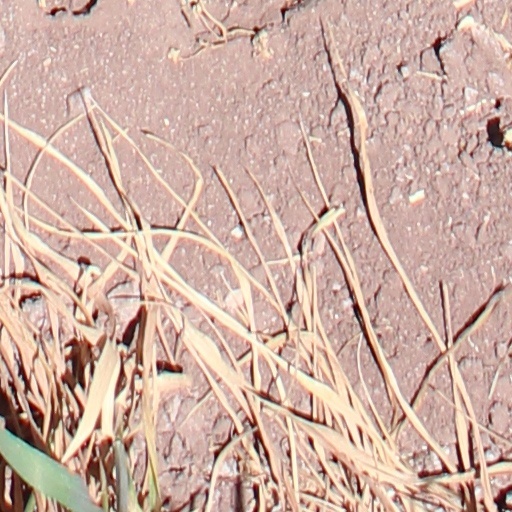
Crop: wheat